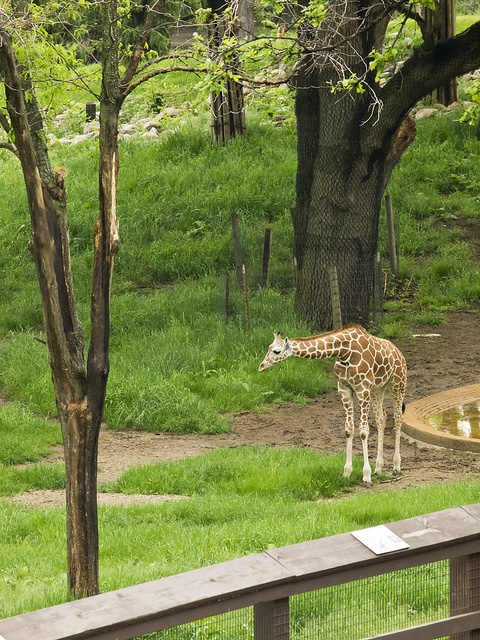
A giraffe in a grassy area next to trees and wooden fence.
One Giraffe standing in an enclosure under some trees.
A giraffe stands in the middle of its enclosure
This is a photo of a giraffe out in the wild.
A giraffe in an enclosed area during a sunny day.